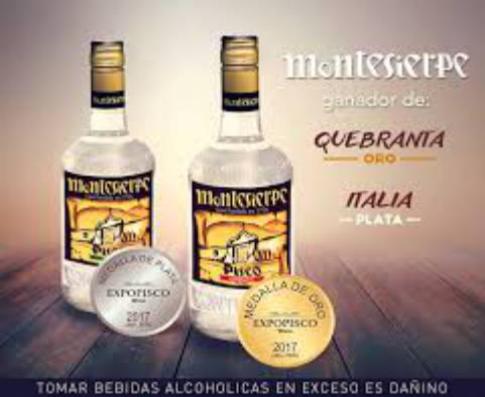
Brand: montesierpe
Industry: Food